Puzzle Quest: Challenge of the Warlords

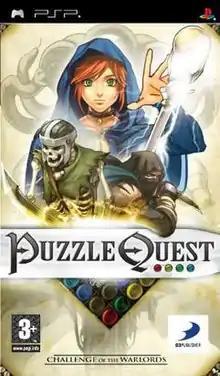
PlayStation Portable European cover art

Puzzle Quest: Challenge of the Warlords is a puzzle video game designed by Steve Fawkner for Australian game developer Infinite Interactive and published by D3 Publisher in 2007. The game combines role-playing with tile-matching elements. Taking place in a high fantasy setting, the player moves their character around the game's world and encounters monsters and other enemies to fight so as to gain experience and acquire treasure as in a typical role-playing game. Combat takes place on a board similar to "Bejeweled", and by making matches of coloured gems, the combatants can cause damage to their opponents, cast spells, or perform other abilities that affect the flow of the game.